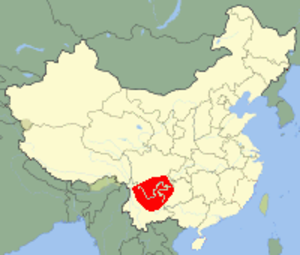
Bombina maxima est une espèce d'amphibiens de la famille des Bombinatoridae.